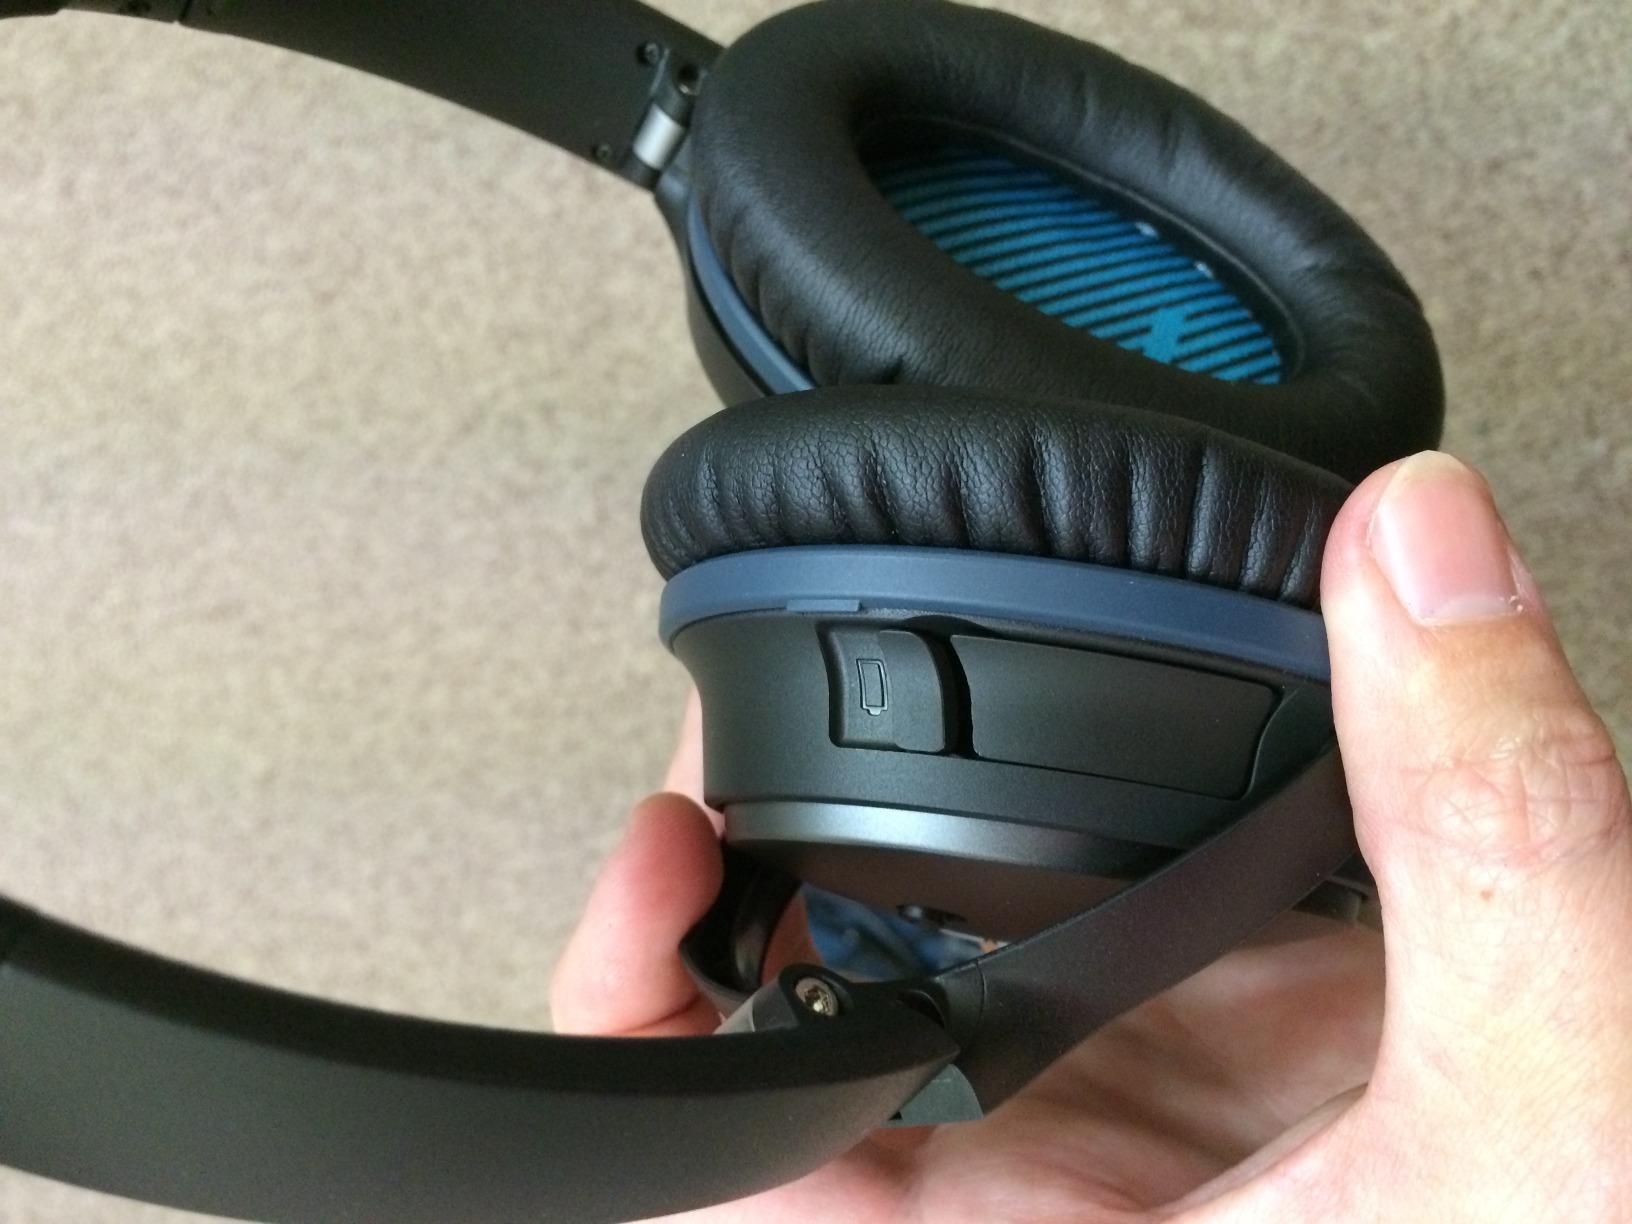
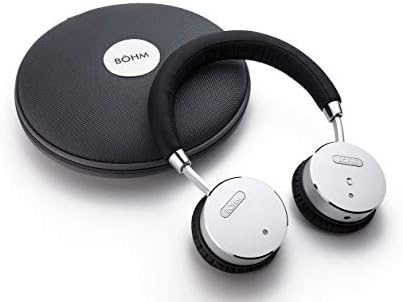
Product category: headphones
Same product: no